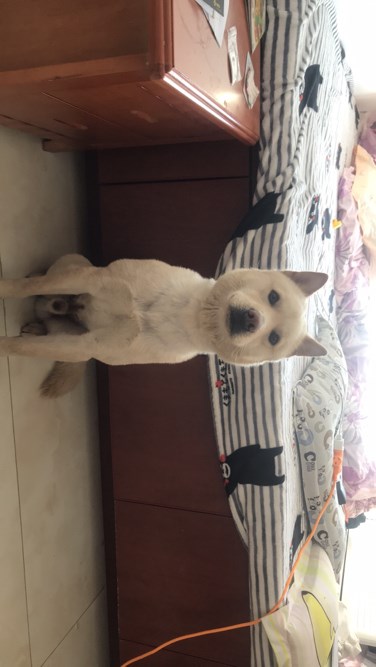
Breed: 3336-n000121-chinese_rural_dog